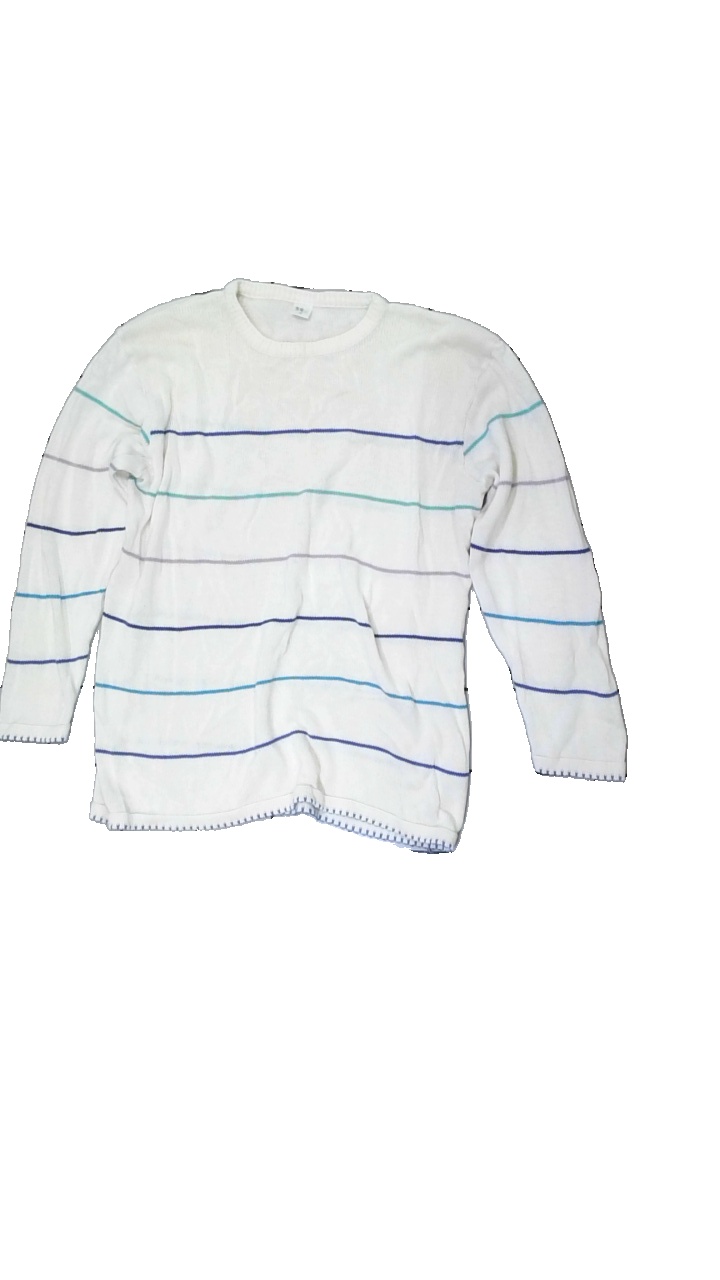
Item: Sweater (Ladies)
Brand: Svarre
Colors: White, Blue, Purple
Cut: Loose
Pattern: Striped
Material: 66% Acryl 34% Cotton
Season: All
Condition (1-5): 5
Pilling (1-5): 5
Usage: Reuse
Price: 50-100